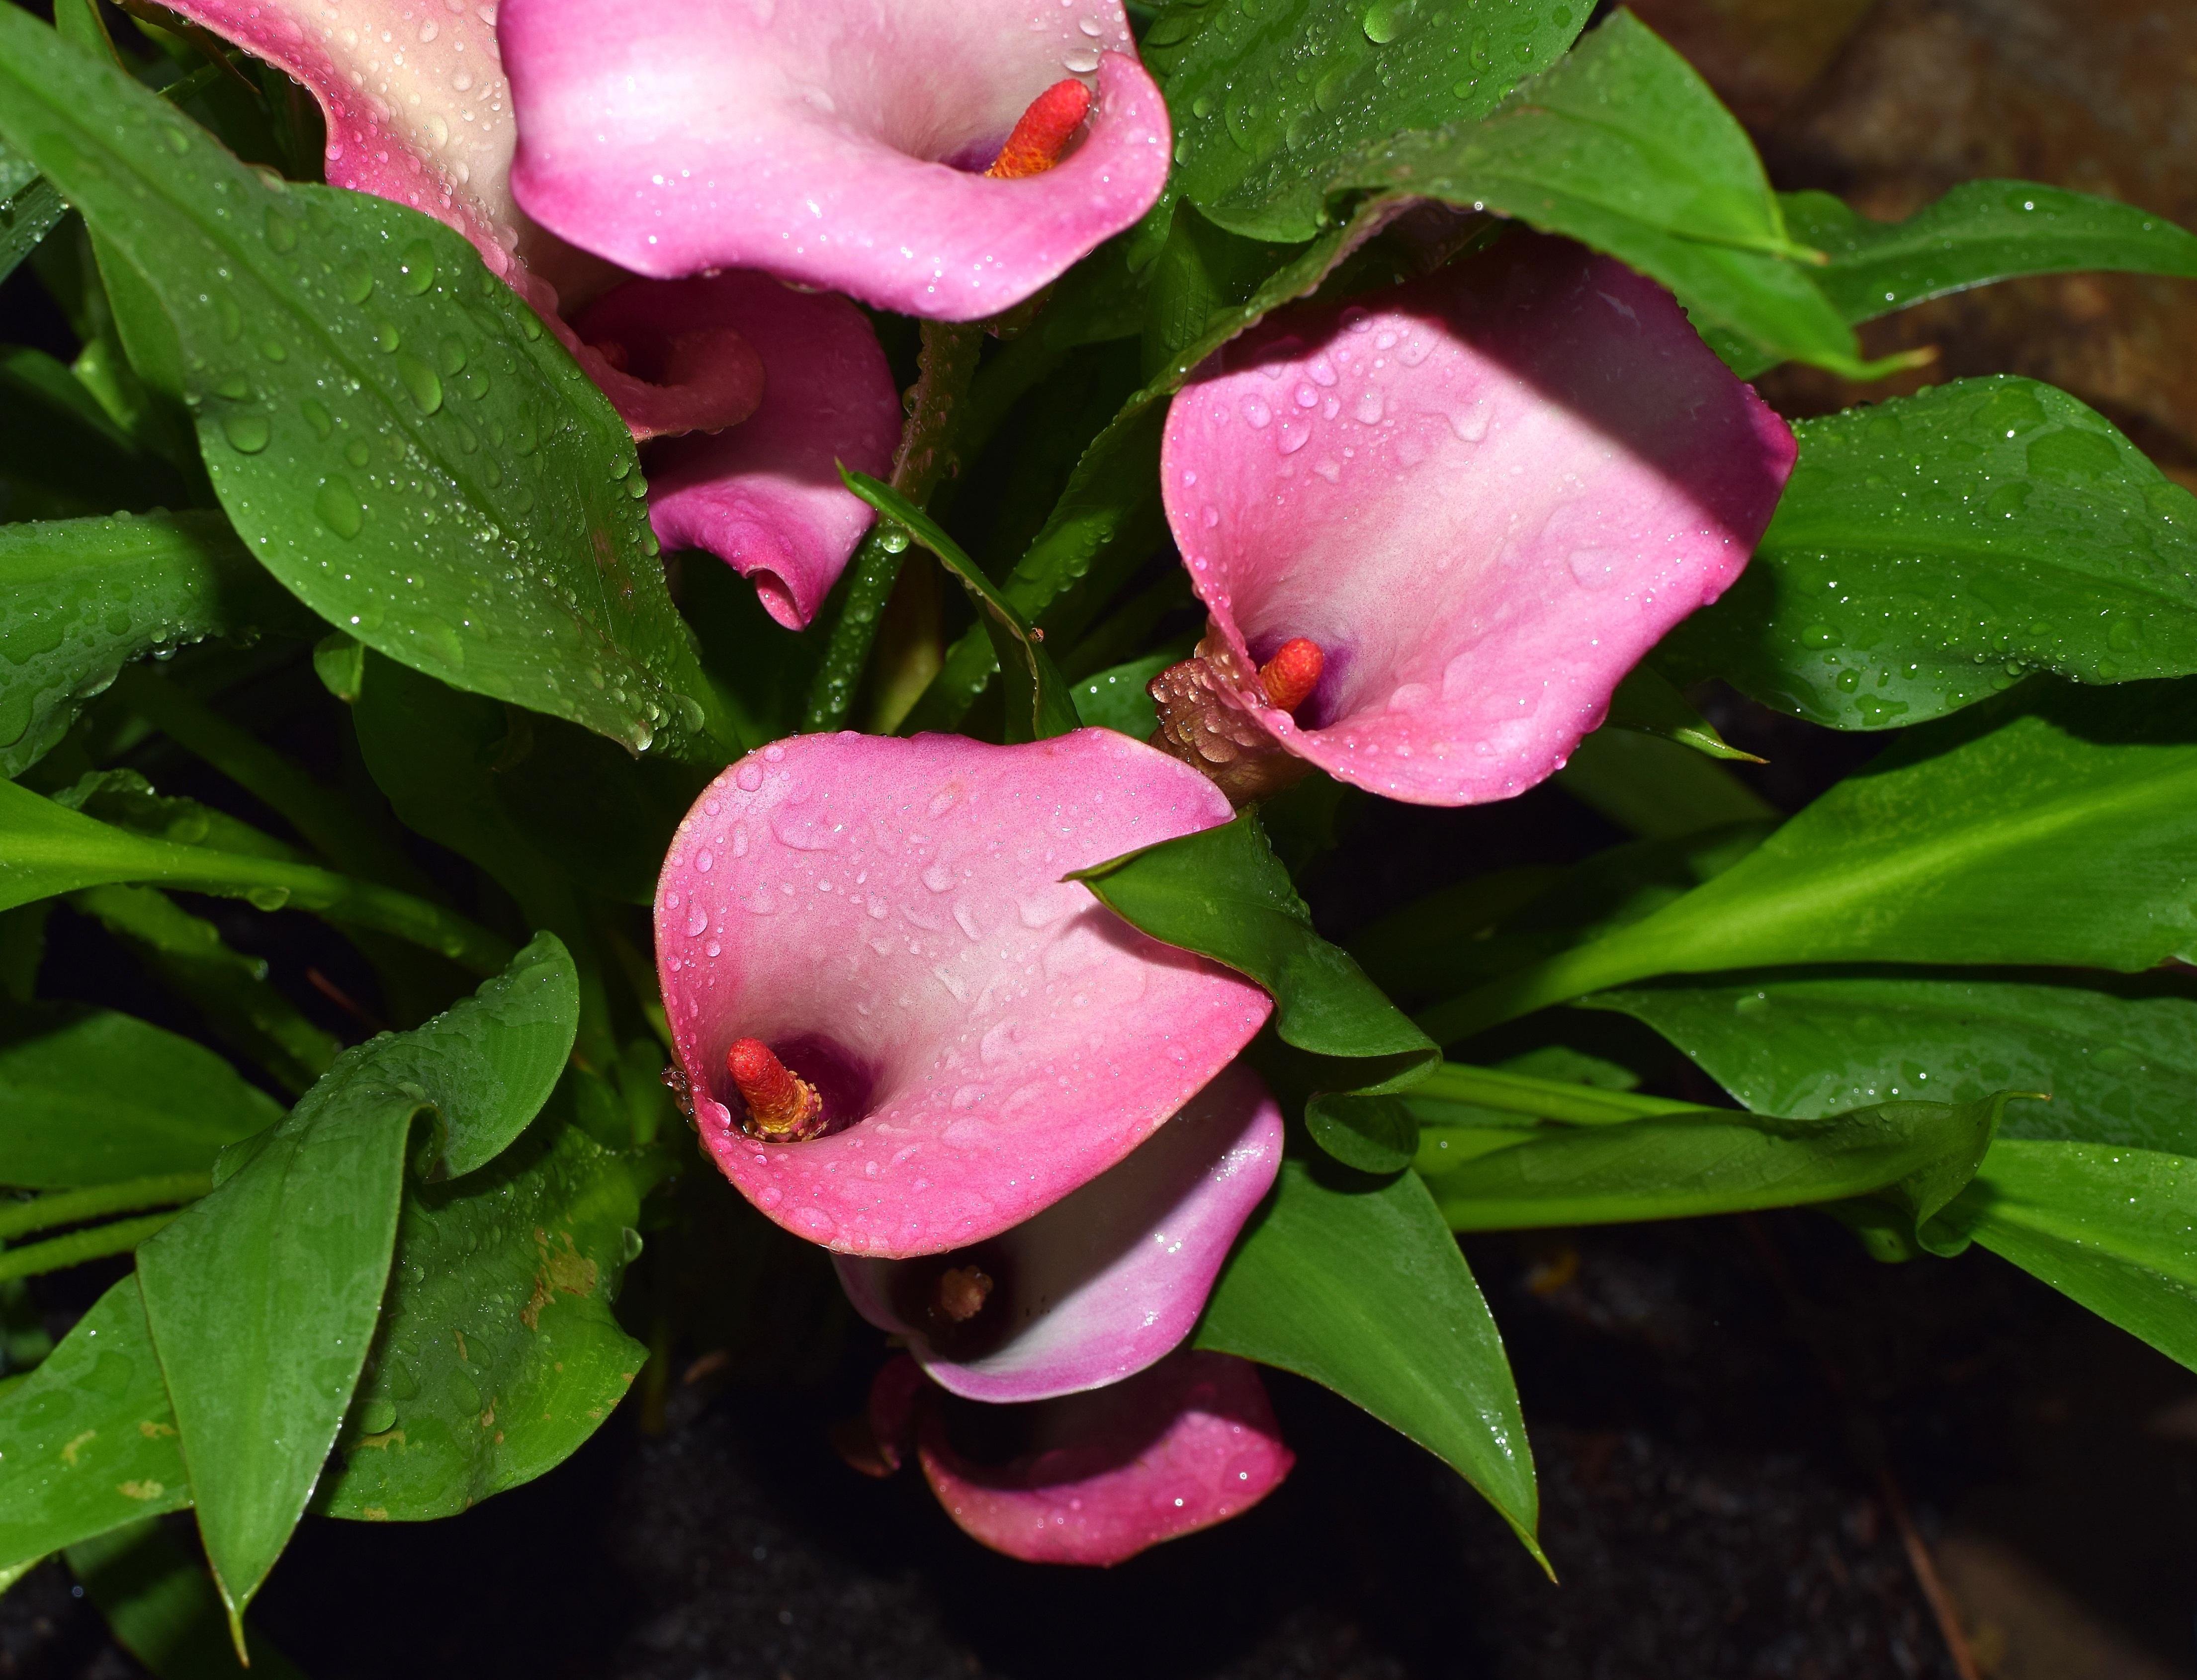
nature, blossom, plant, white, rain, leaf, flower, petal, bloom, botany, colorful, garden, pink, flora, perennial, shrub, bright, macro photography, flowering plant, rain wet, land plant, rain wet calla lily